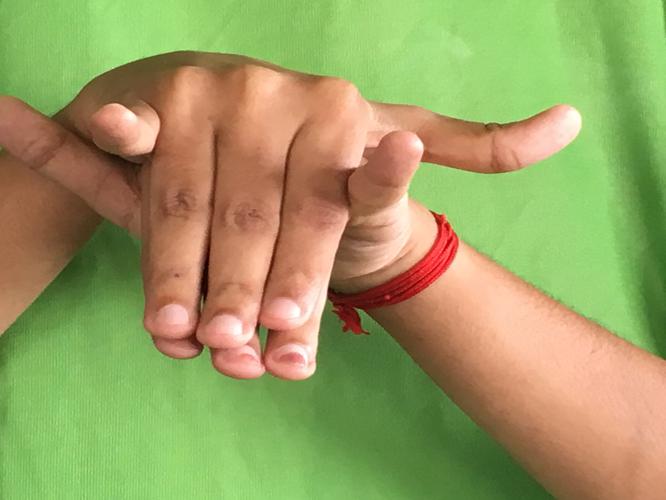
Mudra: Varaha
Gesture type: double_hand